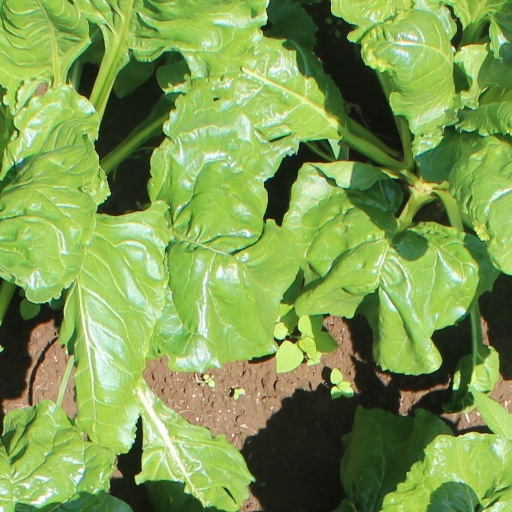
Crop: sugar beet